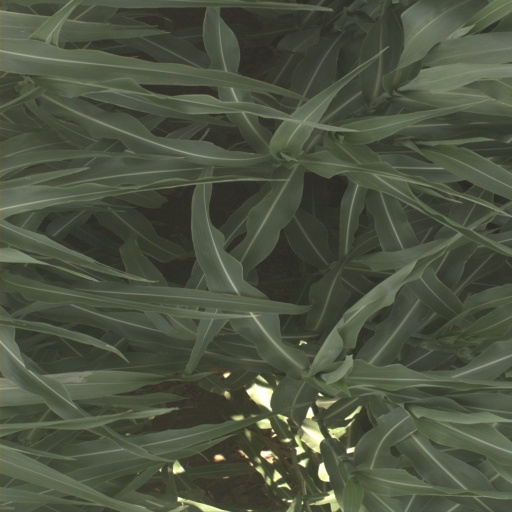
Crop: sorghum